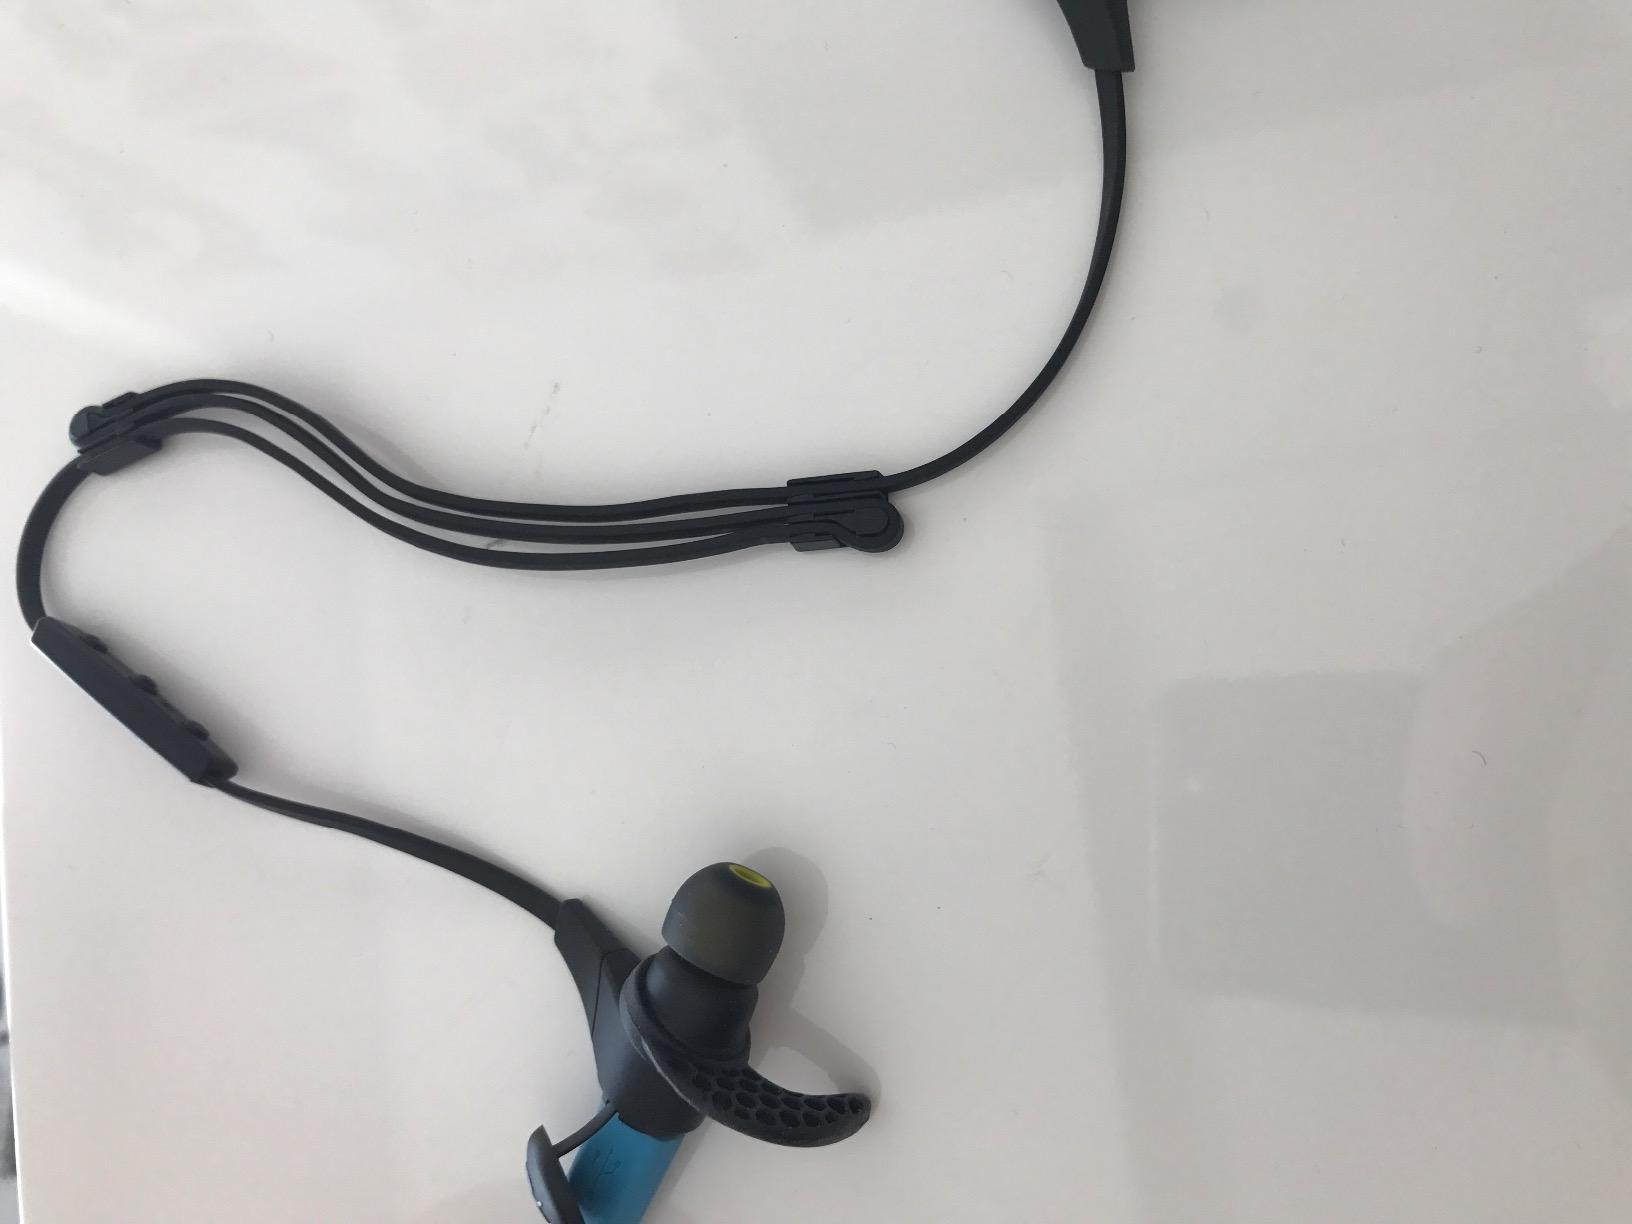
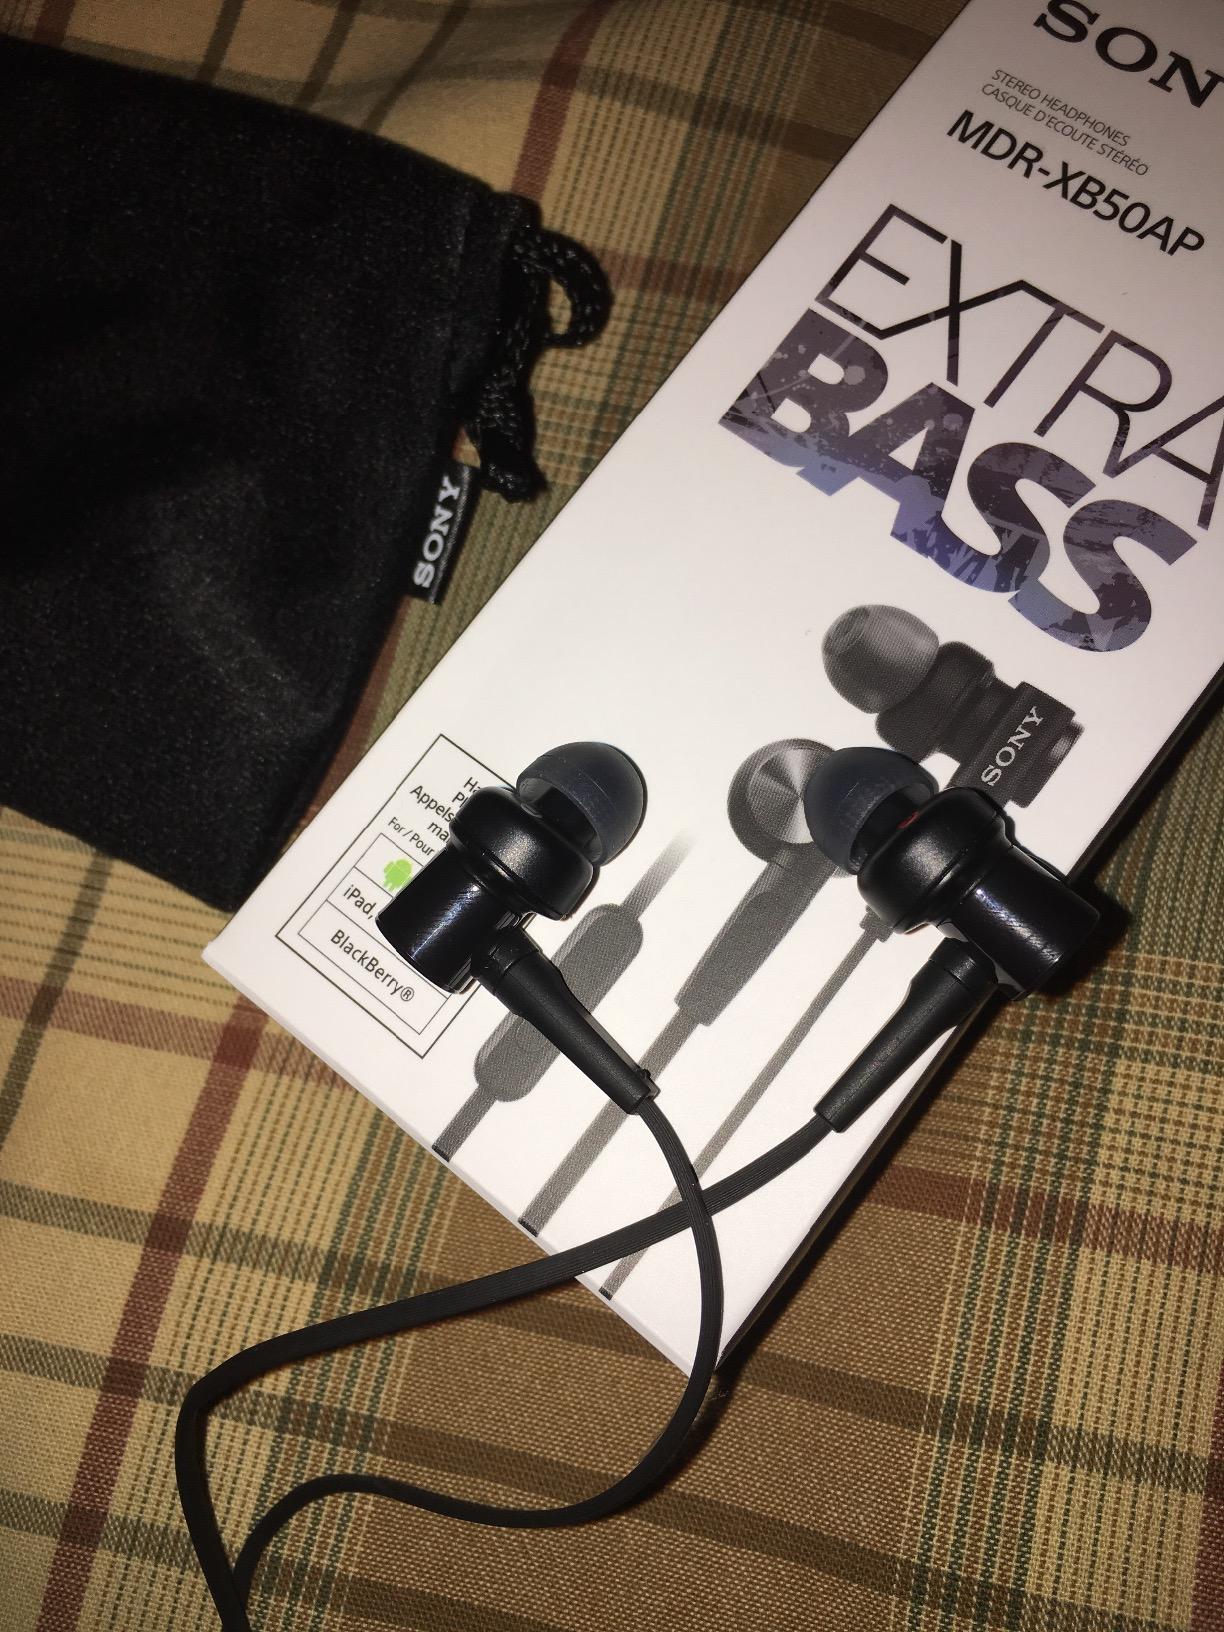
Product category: headphones
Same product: no